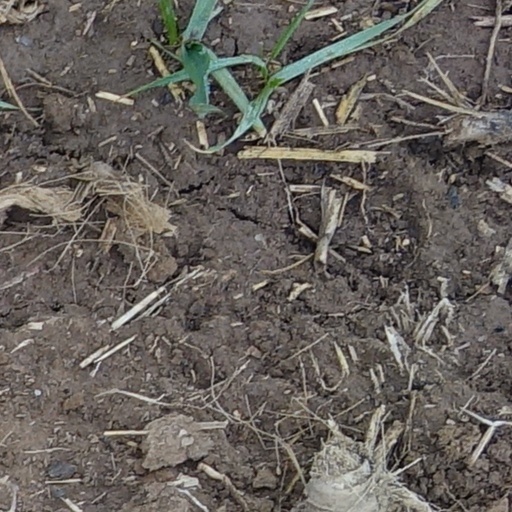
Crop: wheat